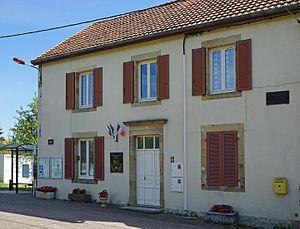
Mairie de Saint-Ferjeux.
Saint-Ferjeux est une commune française, située dans le département de la Haute-Saône en région Bourgogne-Franche-Comté.